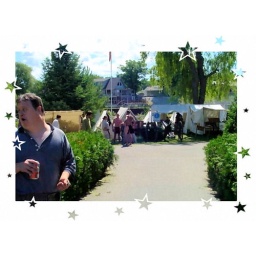
Looking over to the water on the bridge from Nancy Island to Wasaga.